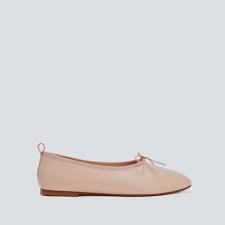
Label: Ballet Flat